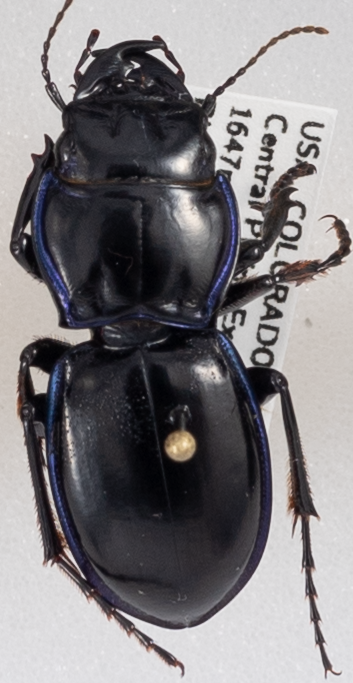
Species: Pasimachus elongatus
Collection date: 2019-09-25
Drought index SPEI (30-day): -0.588
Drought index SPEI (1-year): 0.8
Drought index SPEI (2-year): -0.4168